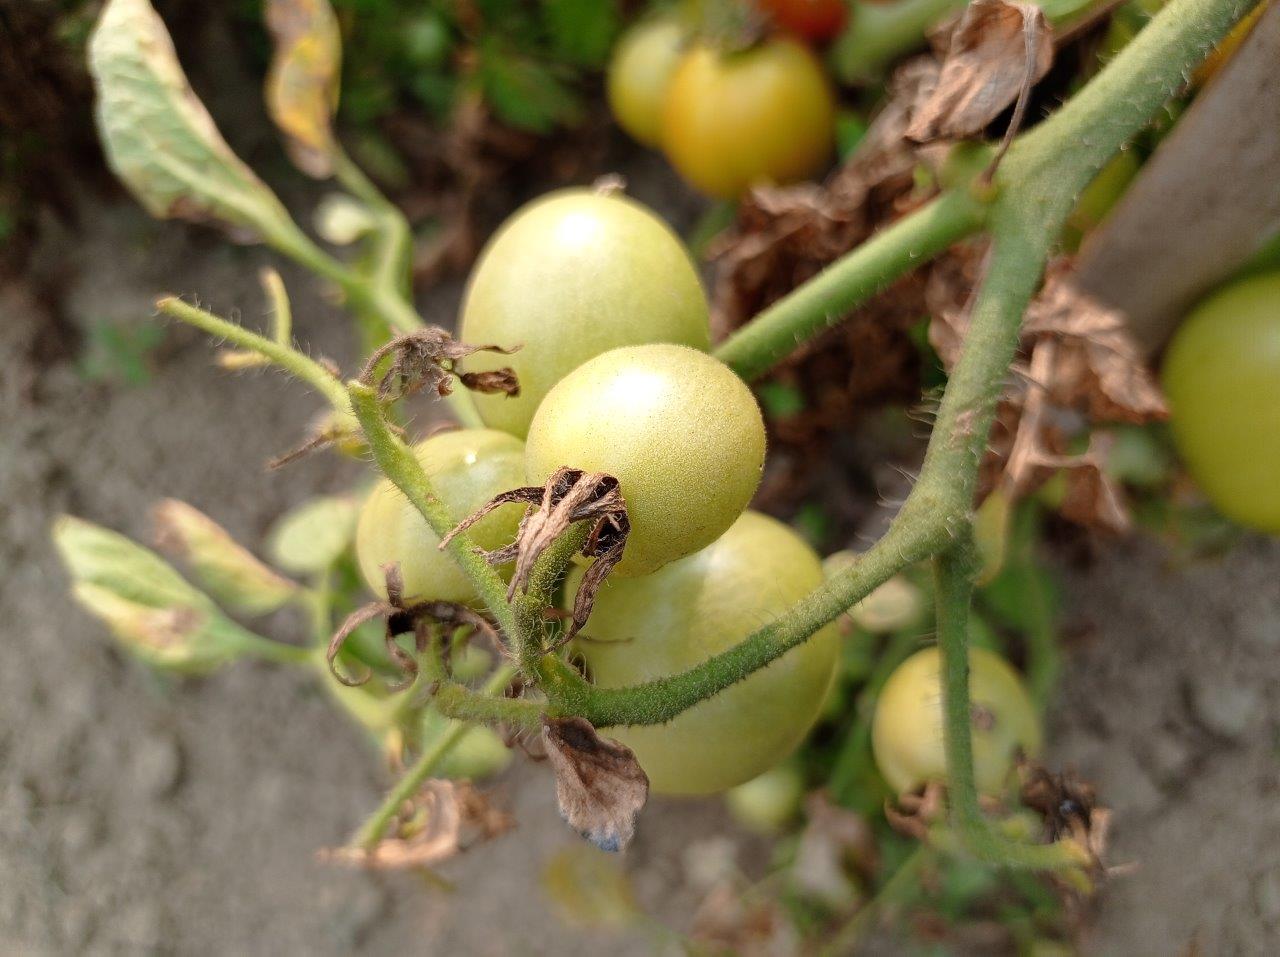
Maturity: Immature